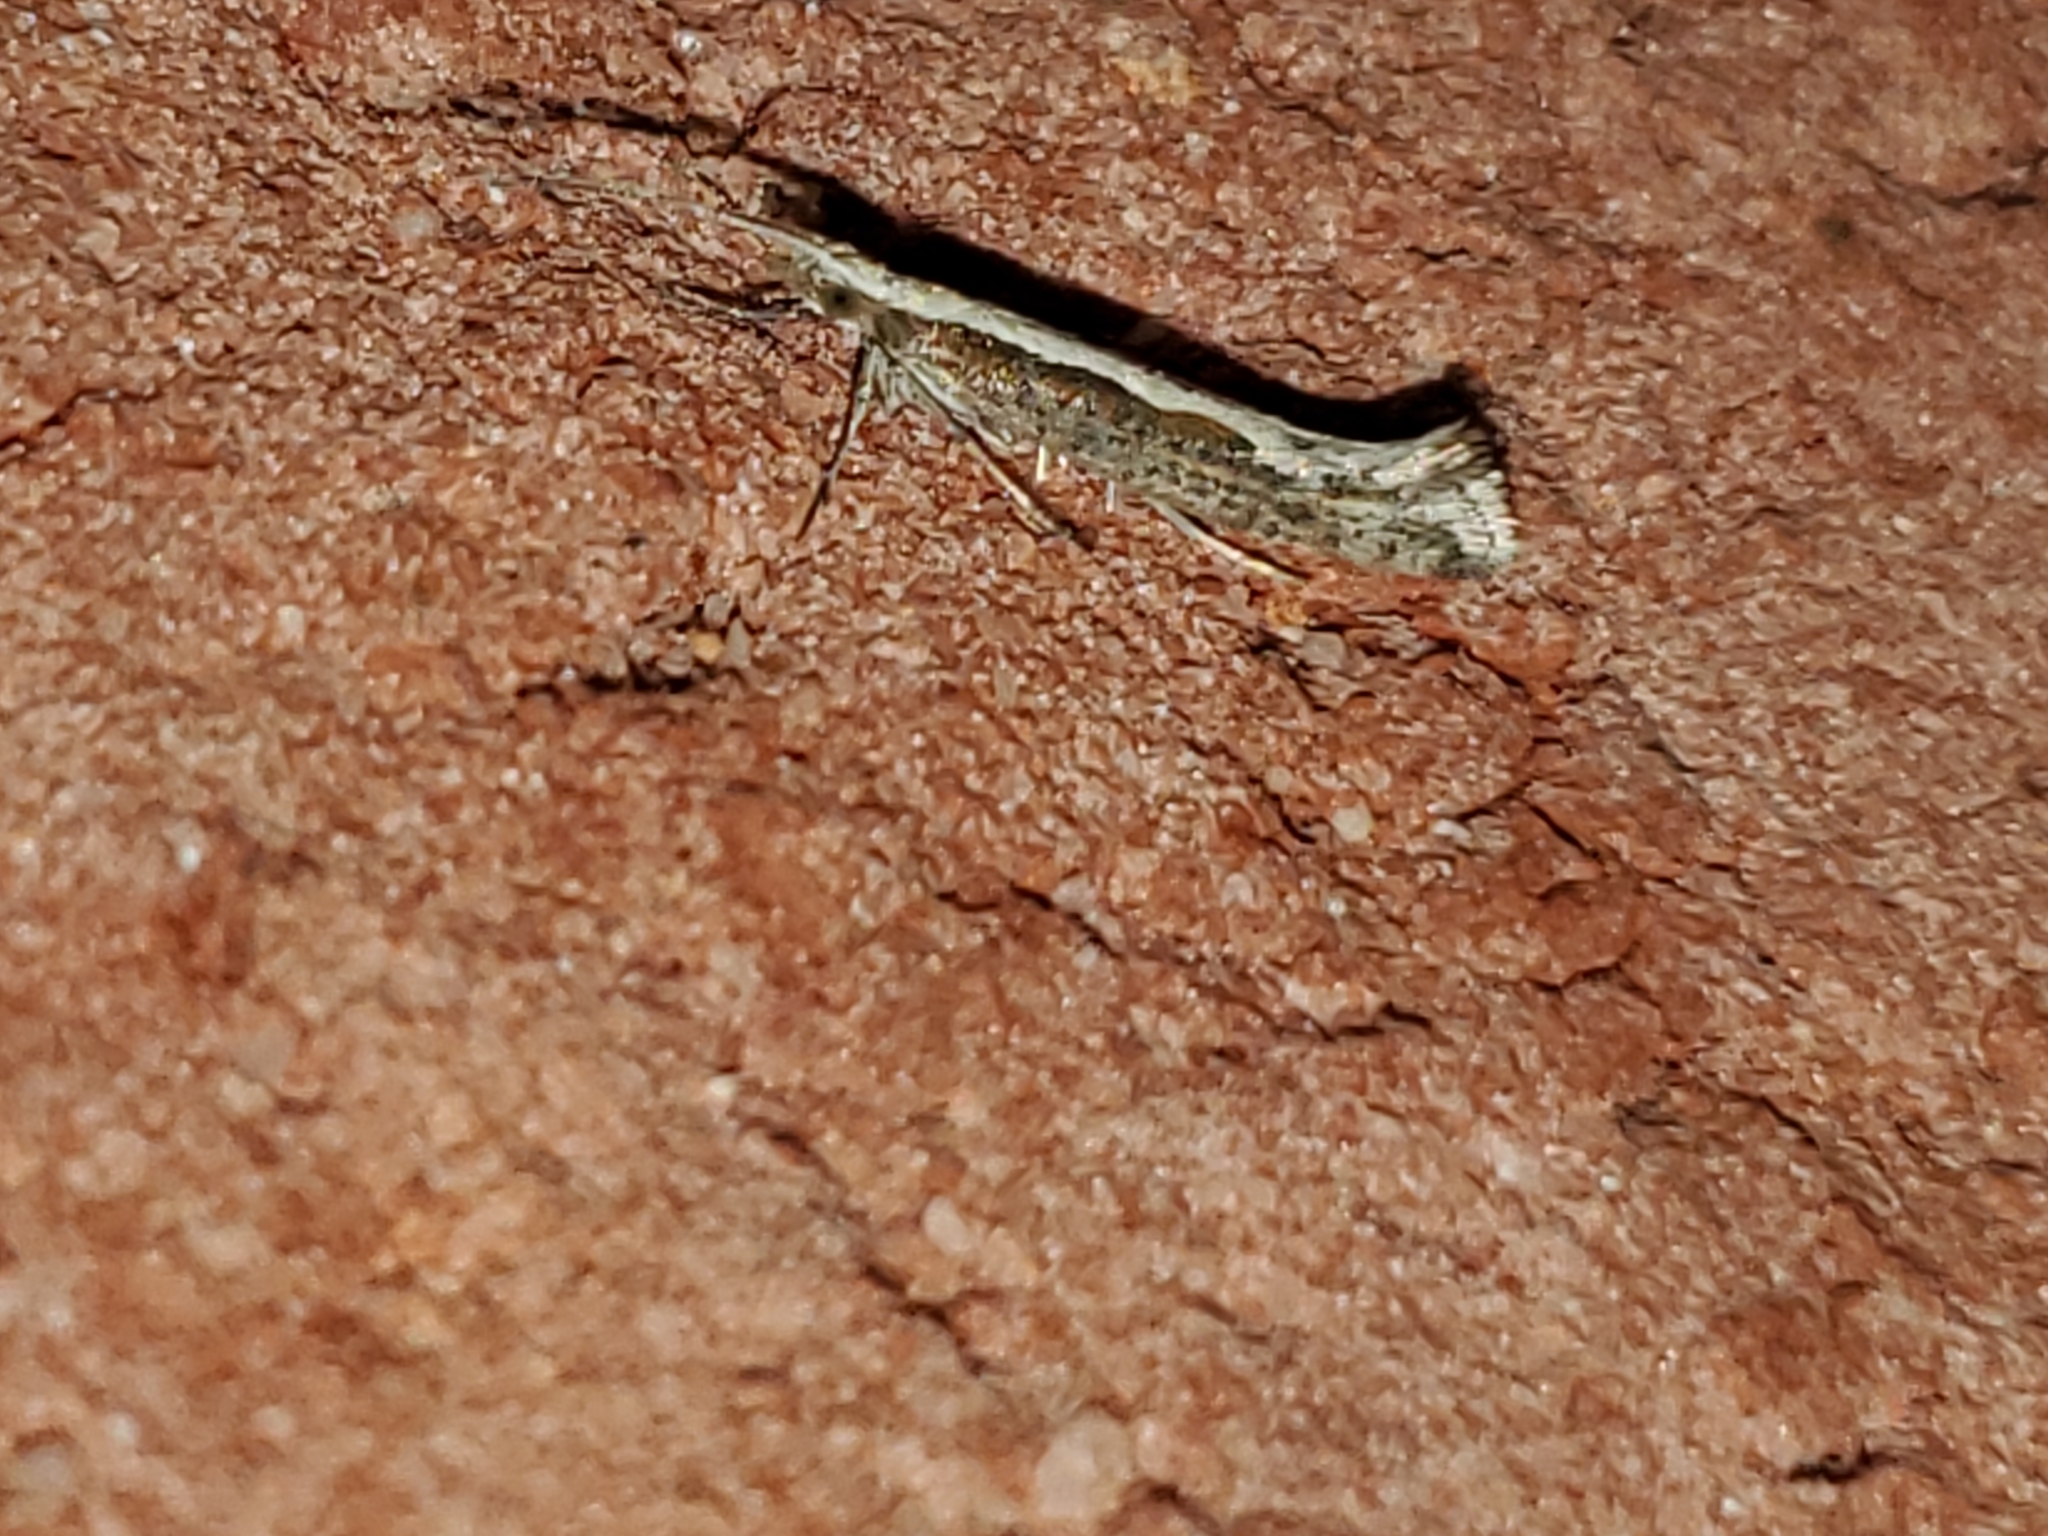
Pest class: diamondback_moth